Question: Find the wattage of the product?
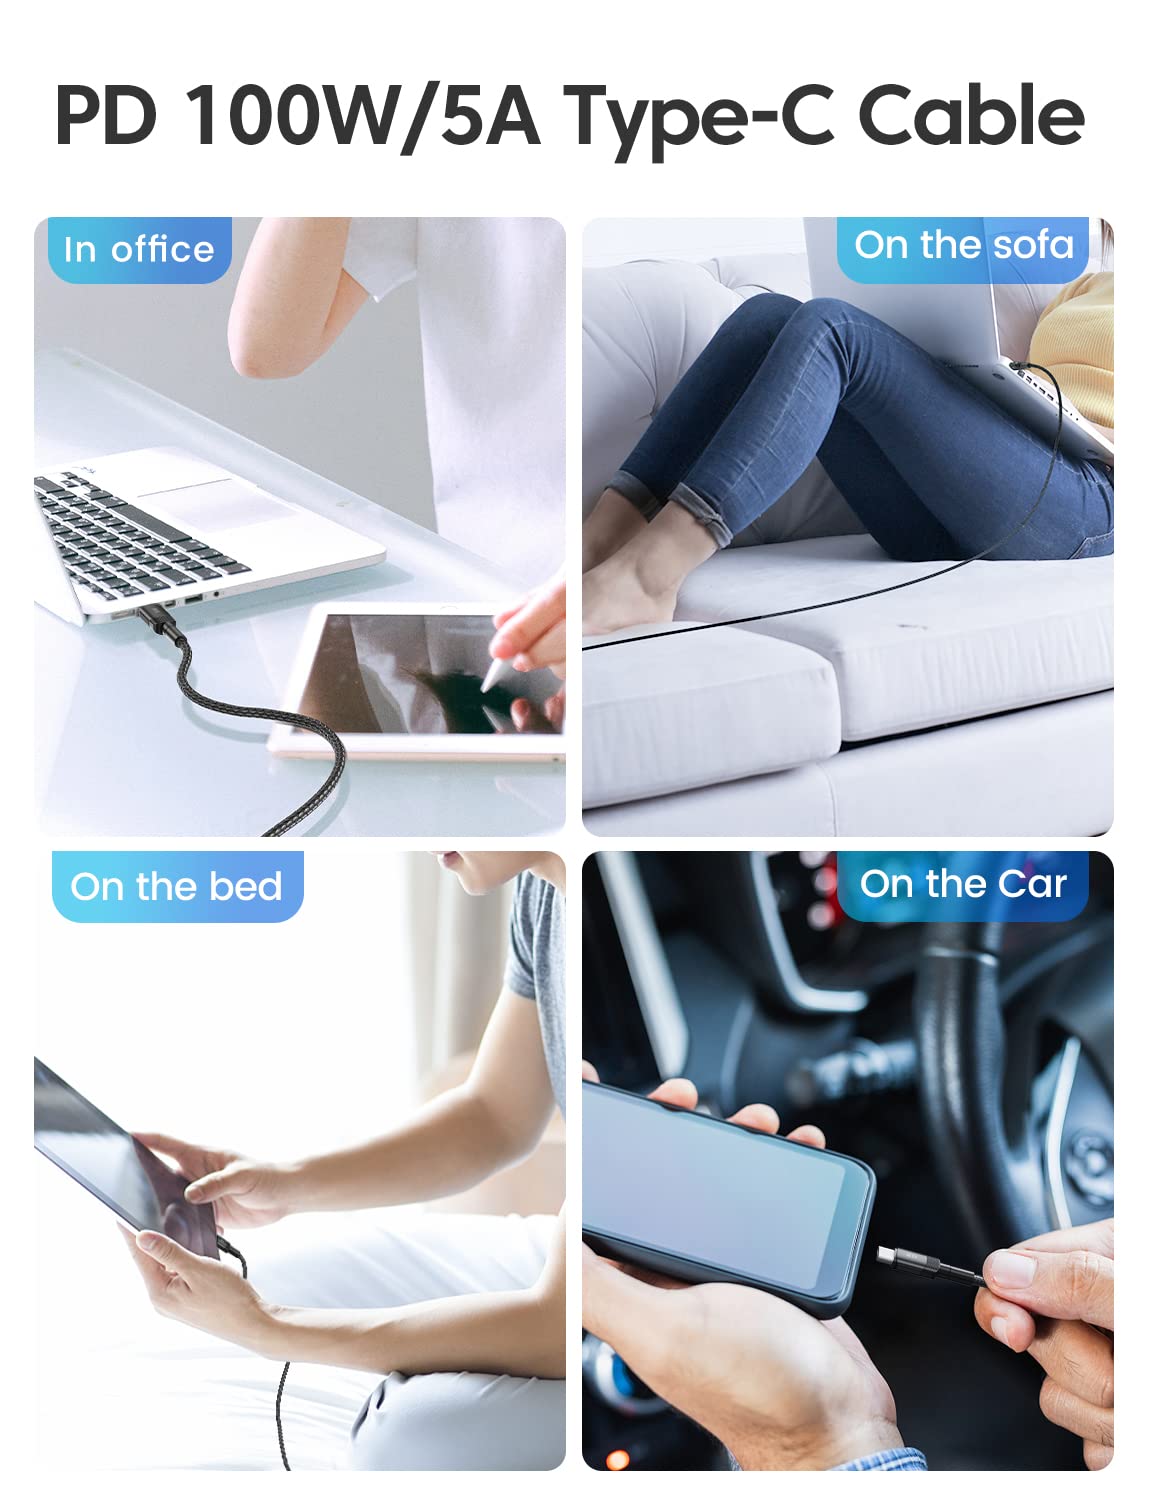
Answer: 100.0 watt